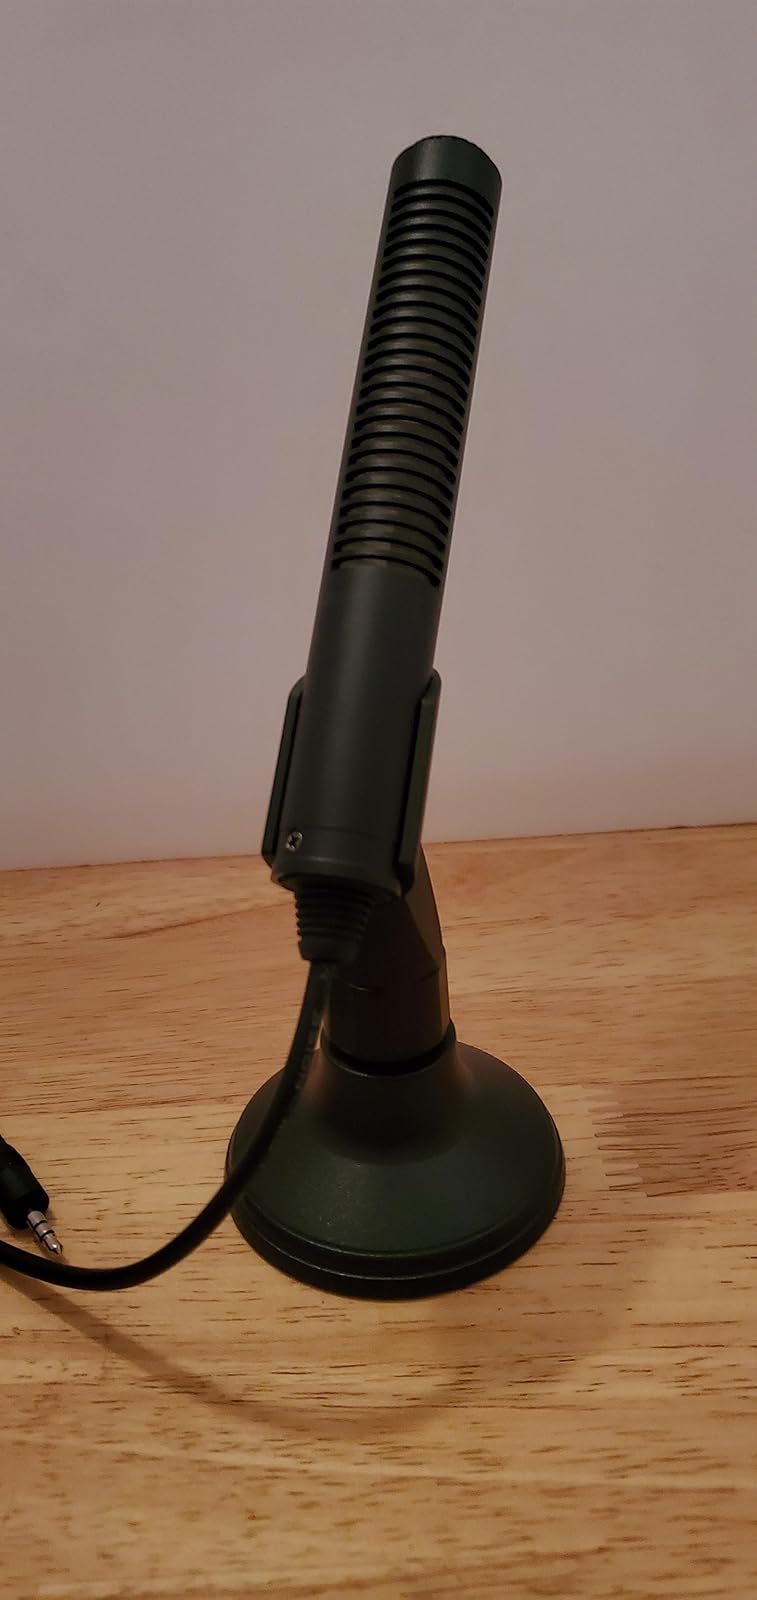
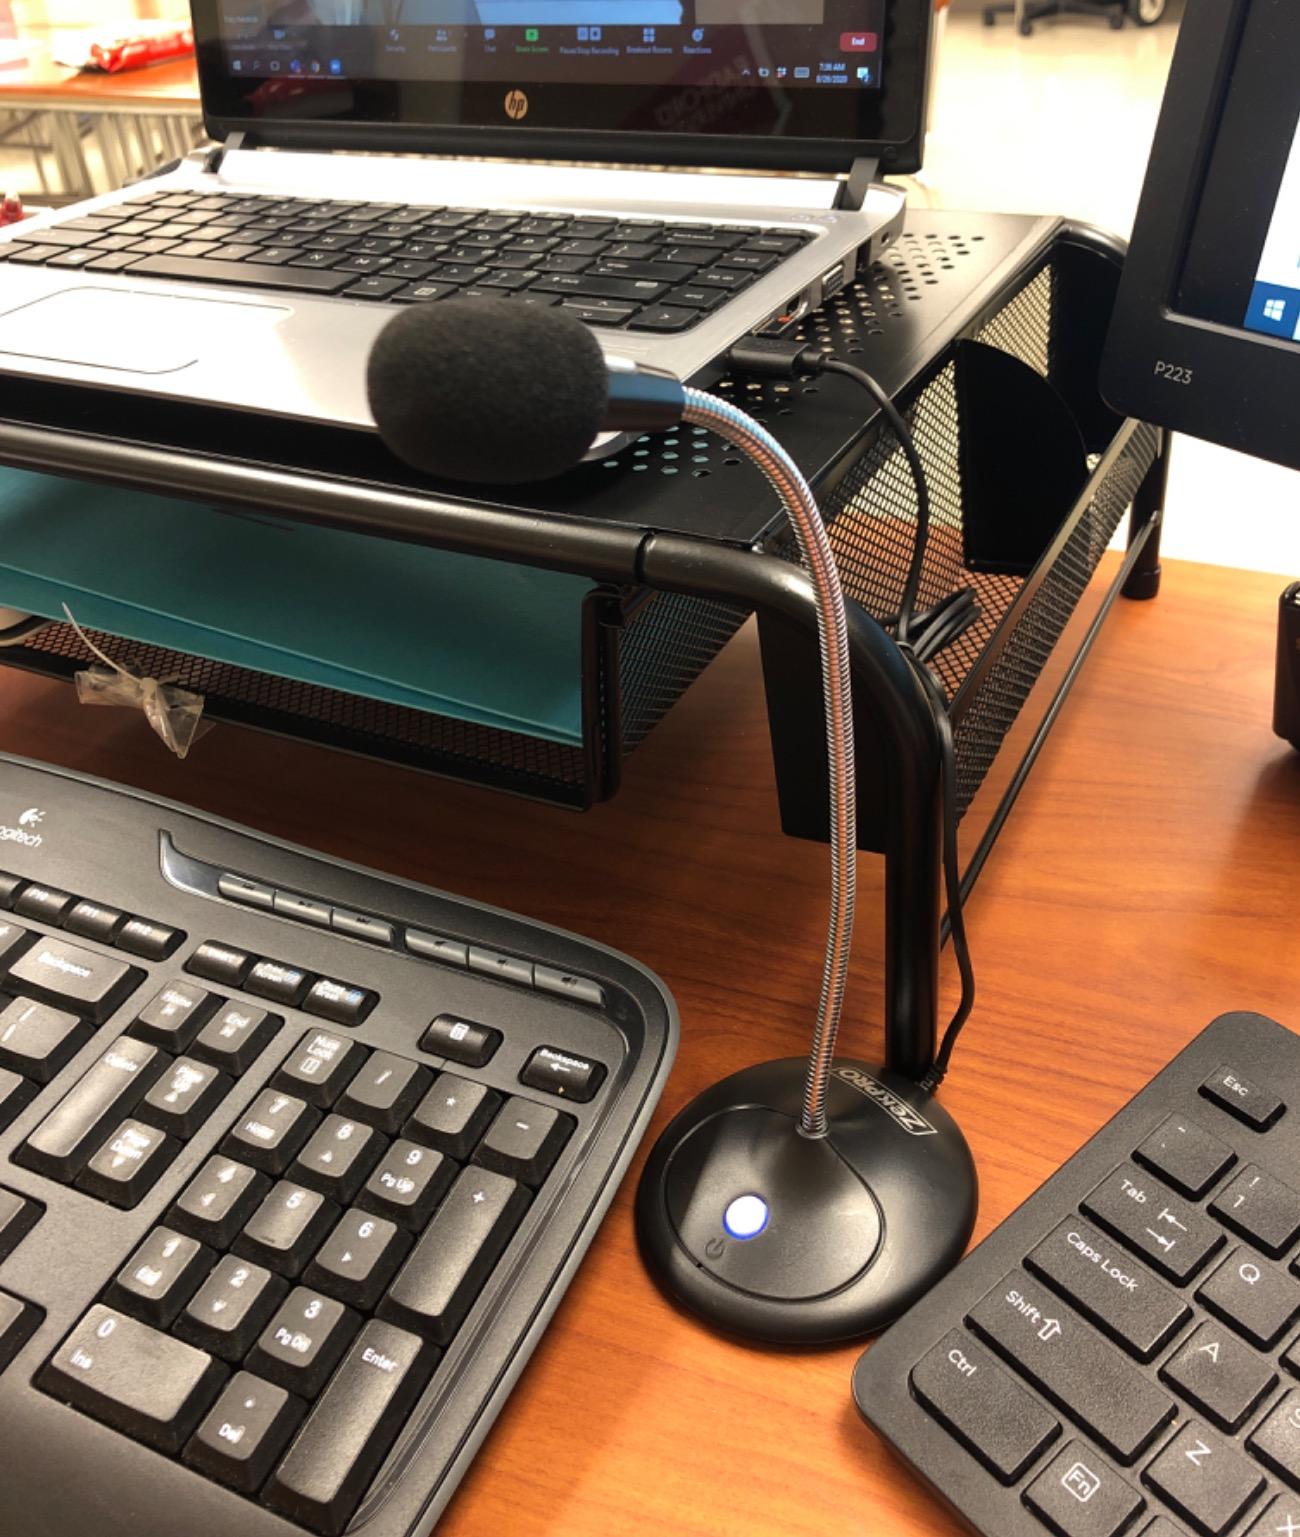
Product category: microphone
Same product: no